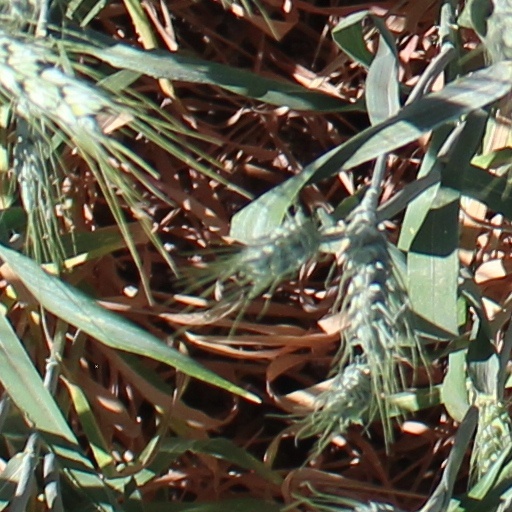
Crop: wheat